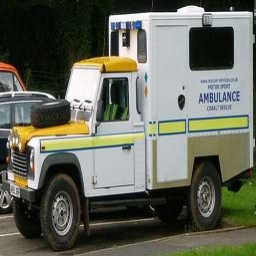
Label: ambulance